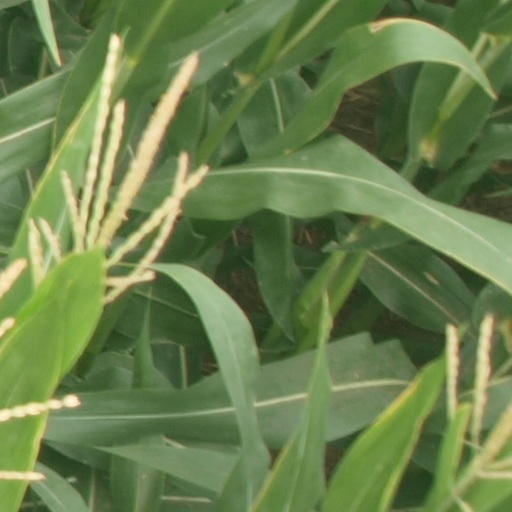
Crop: maize; corn